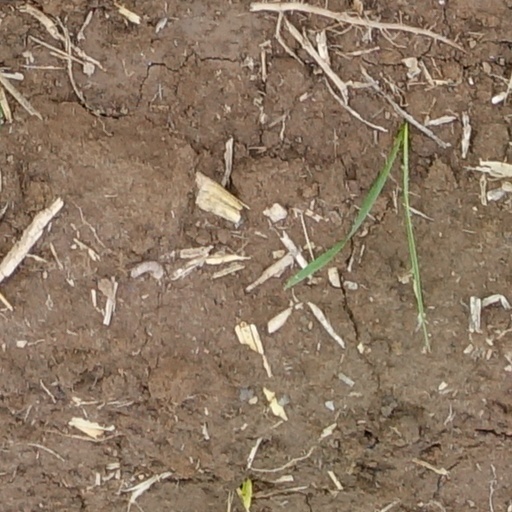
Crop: wheat